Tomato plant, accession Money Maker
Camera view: tilt-top (135 deg); turntable rotation: 60 degrees
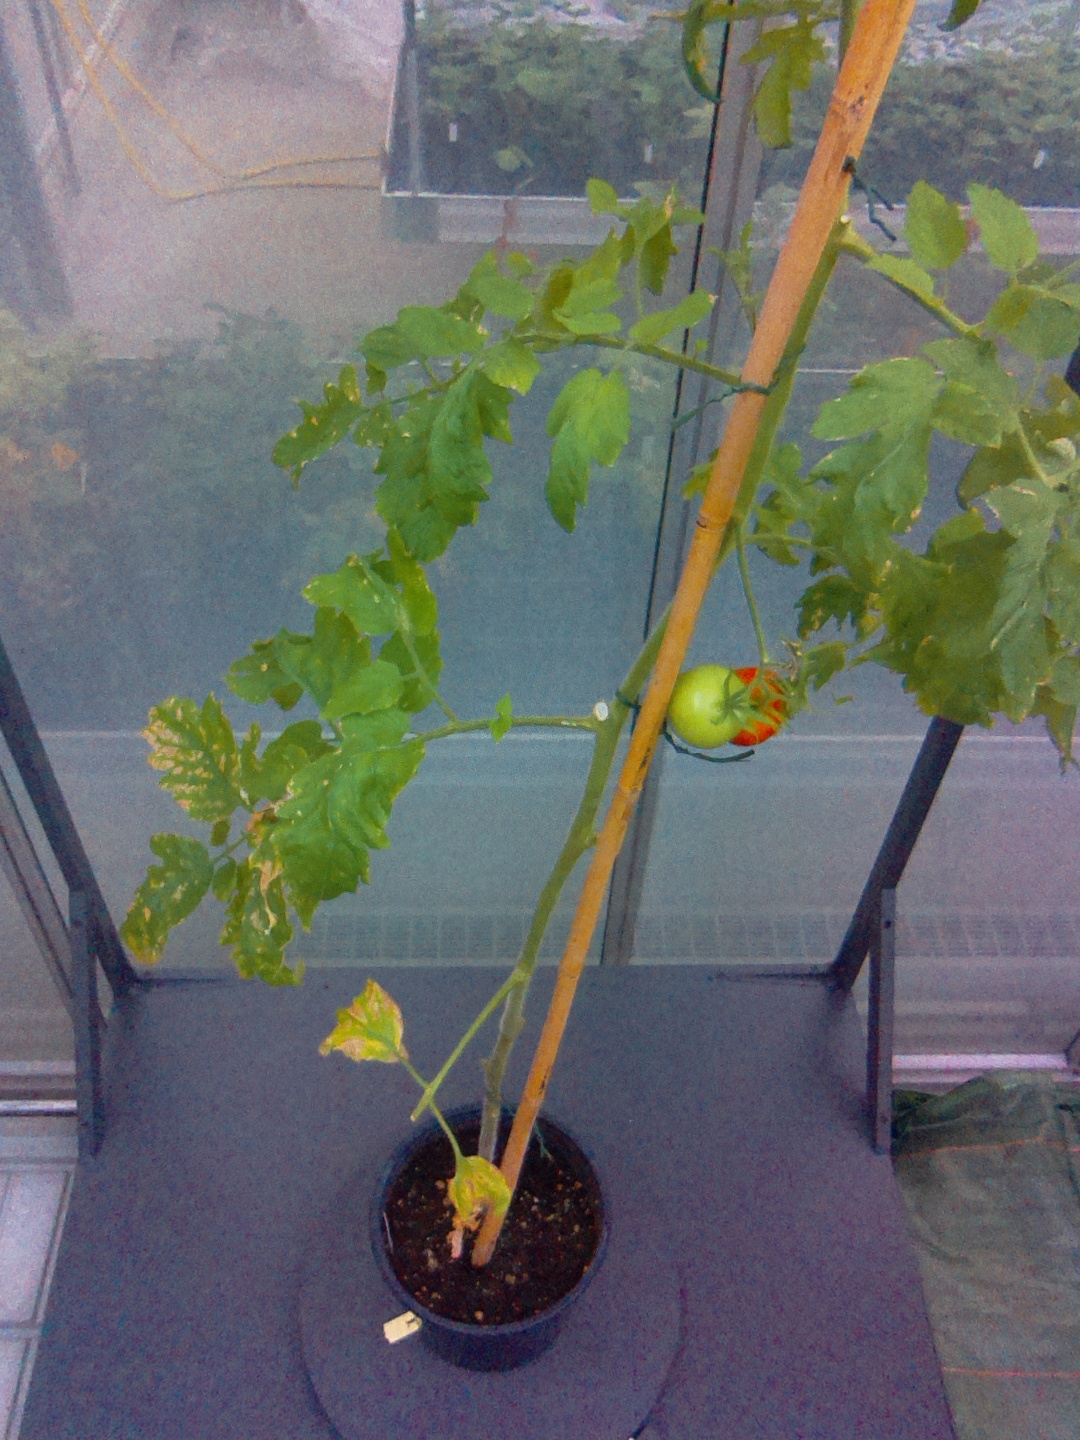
BBCH growth stage 82: 20%-30% of fruits show typical fully ripe color